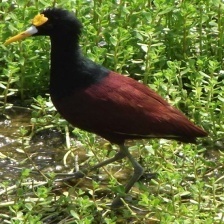
Species: NORTHERN JACANA
Scientific name: JACANA SPINOSA